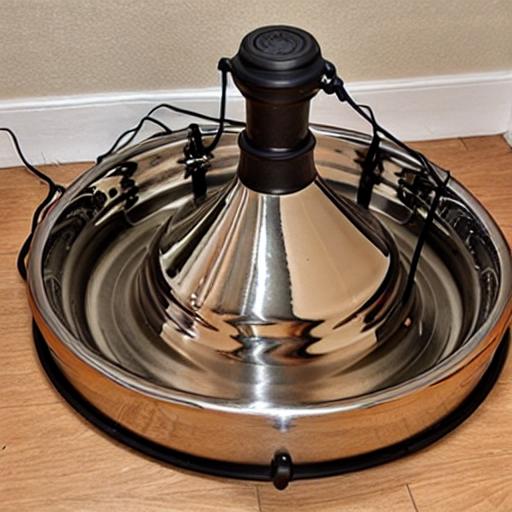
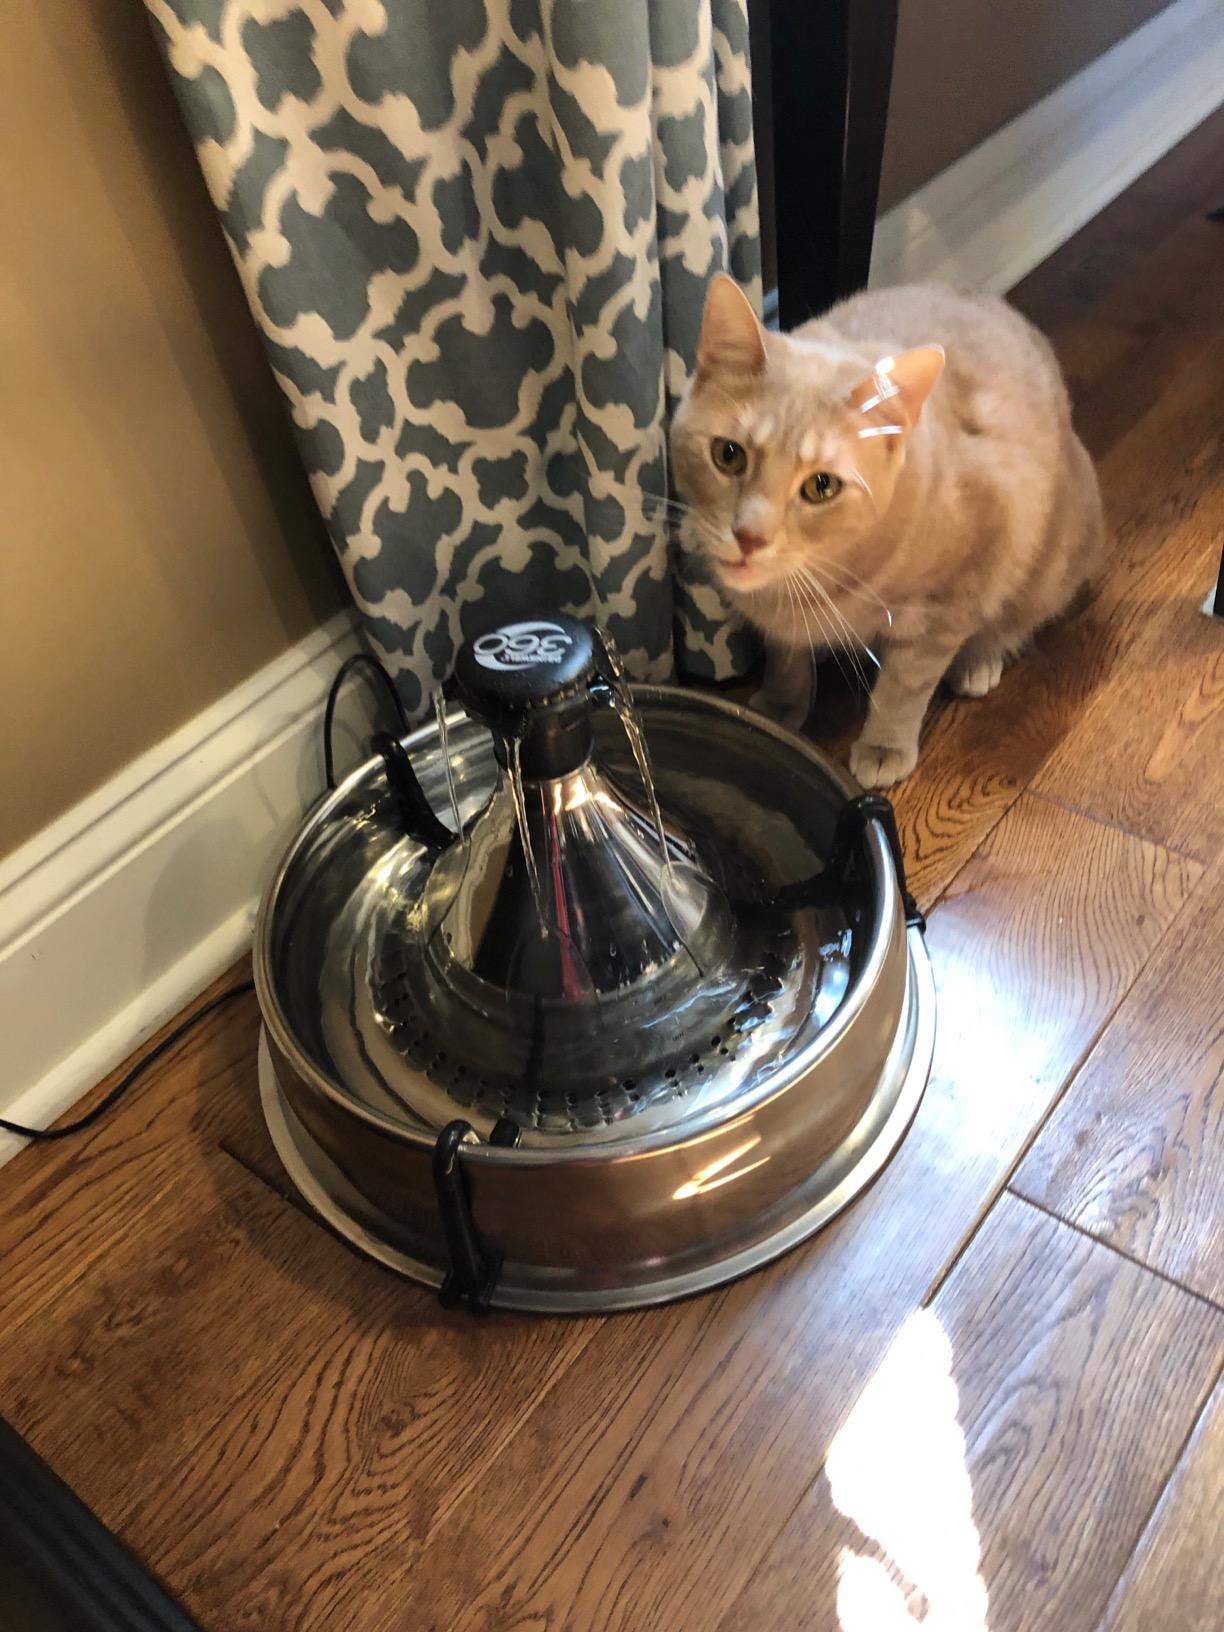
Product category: items_bowl
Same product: no